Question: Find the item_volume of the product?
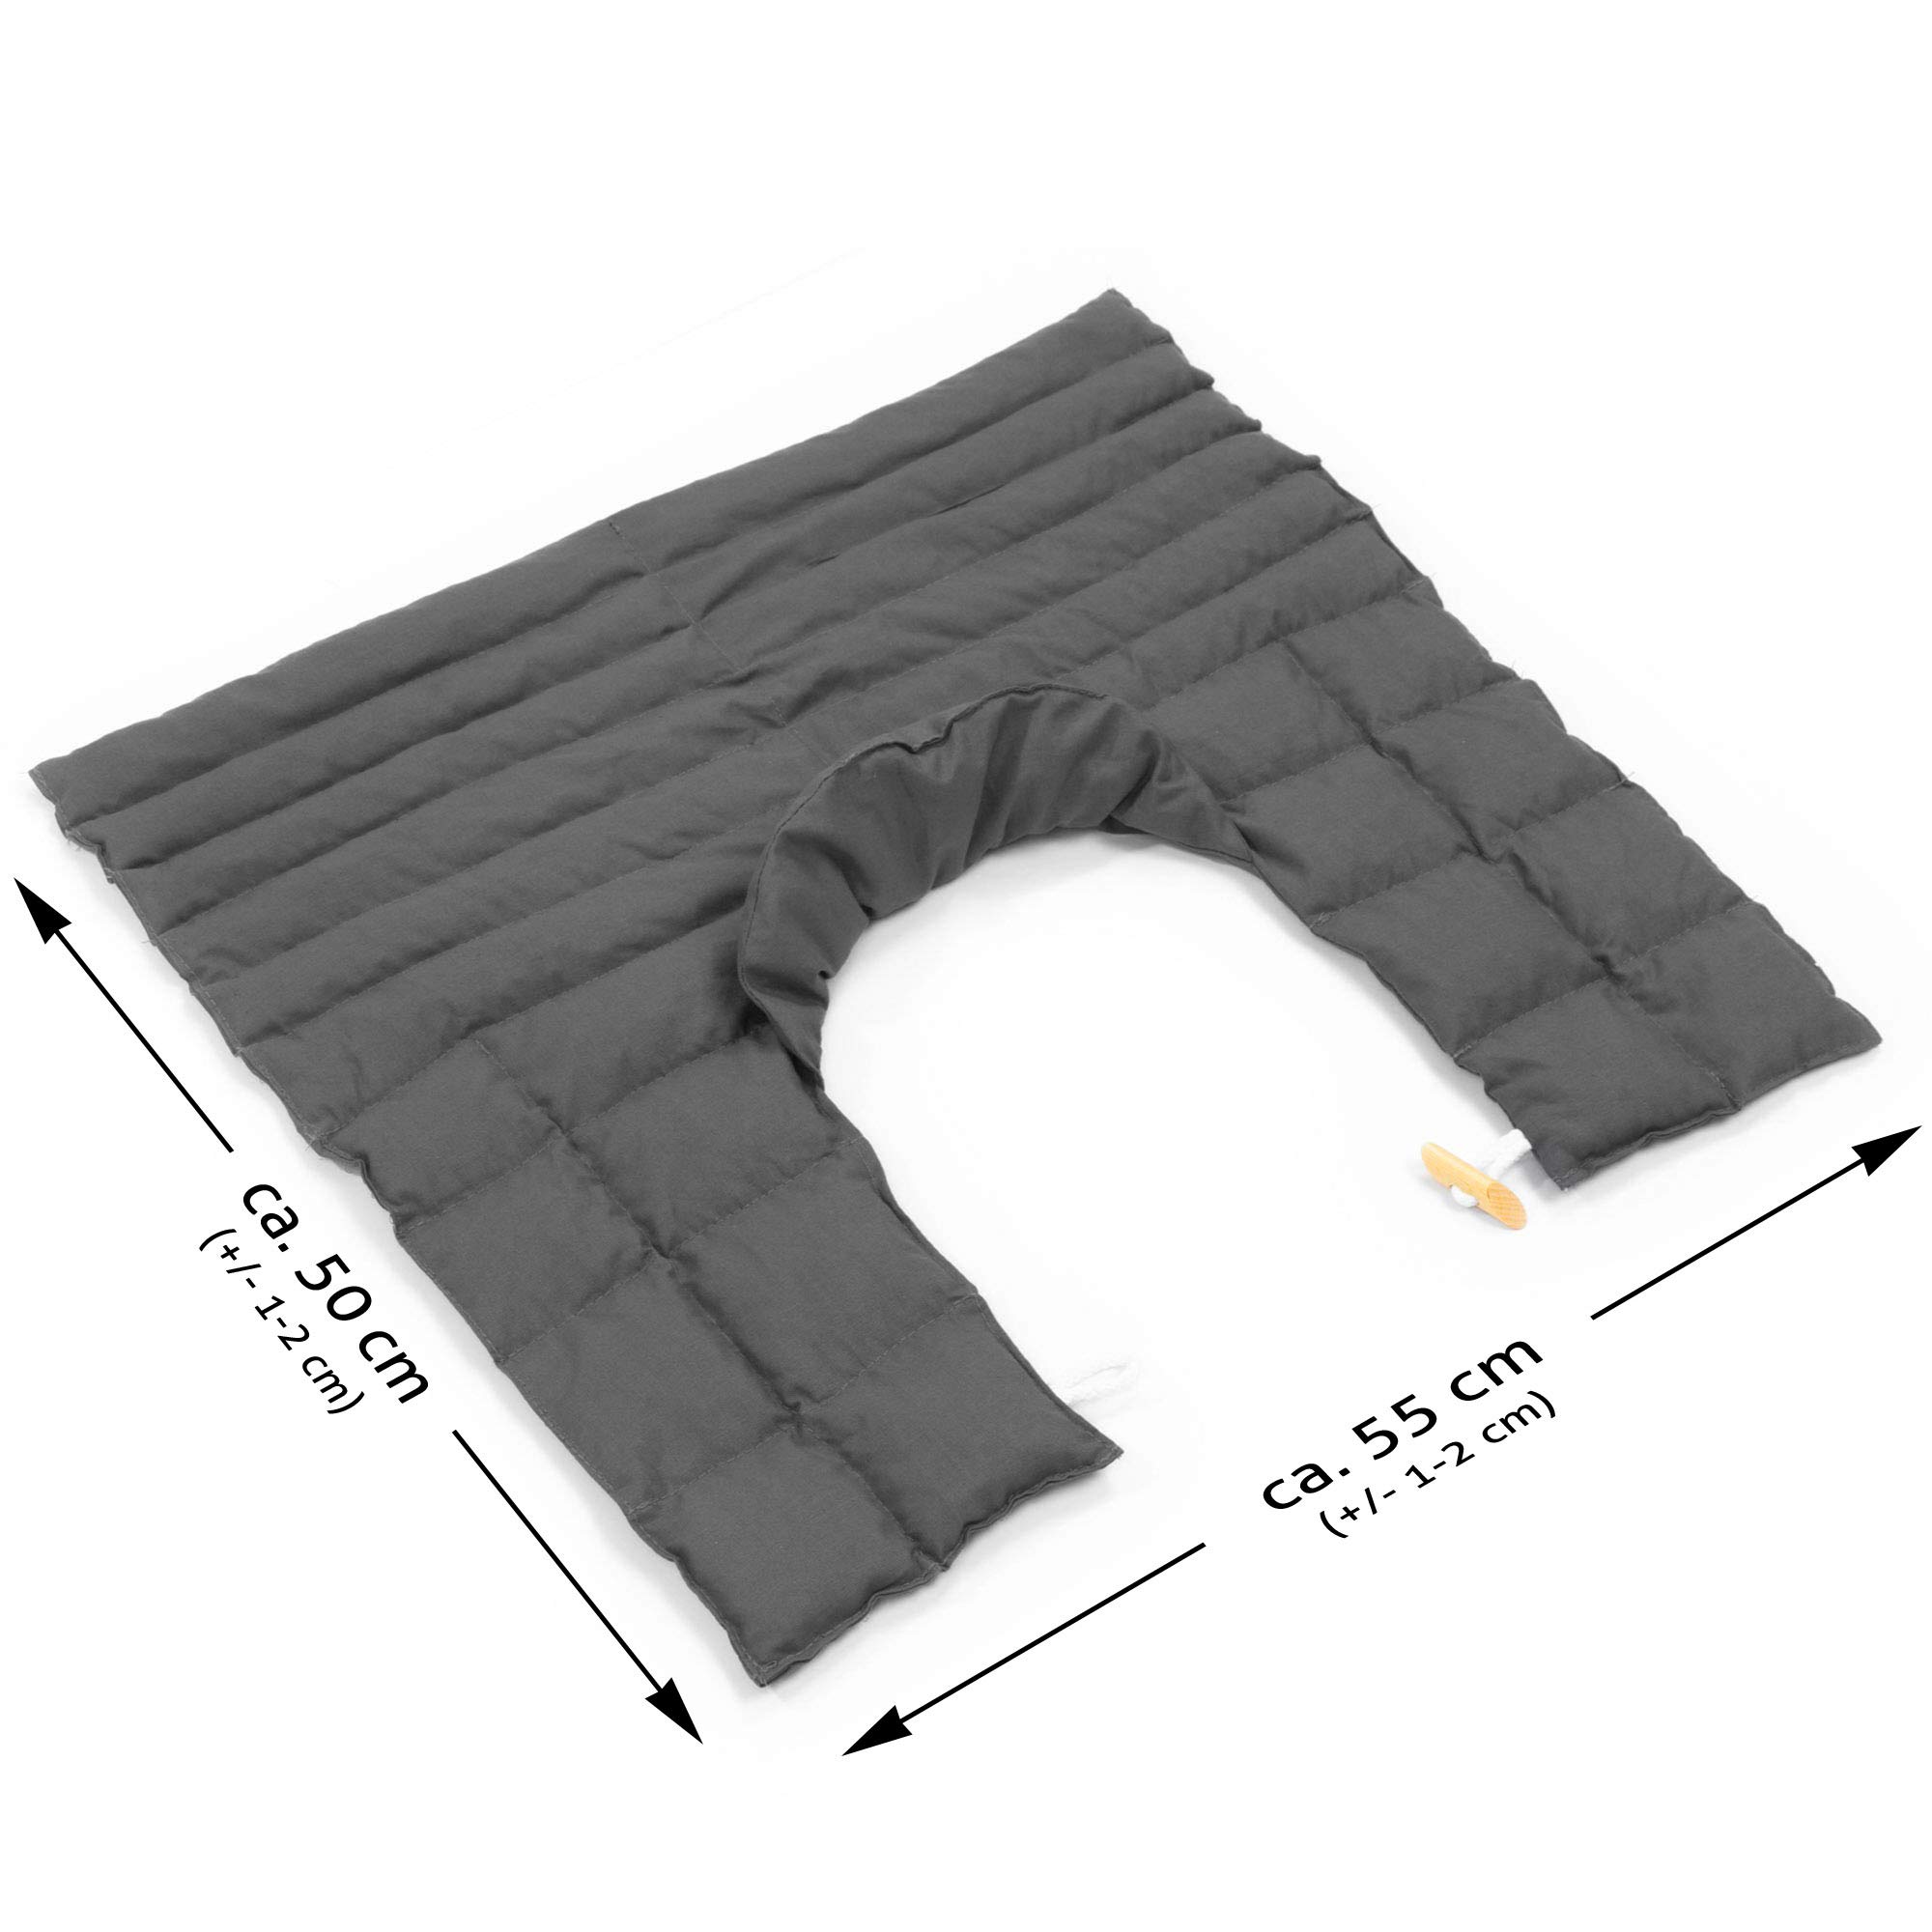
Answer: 55.0 millilitre